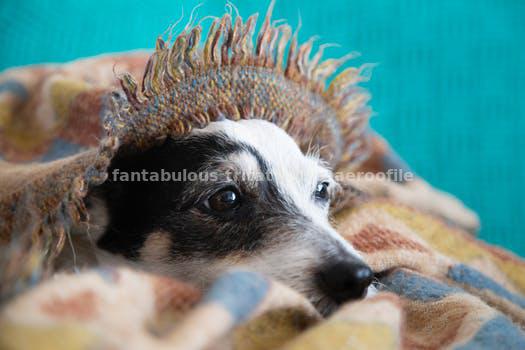
Label: Watermark